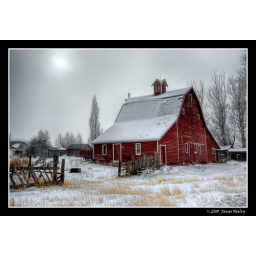
red barn in snow